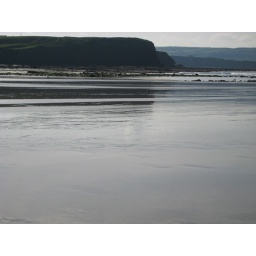
The water was gently flowing down the beach from the rocks near the city.